MetroMini

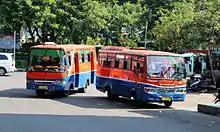
A MetroMini "ngetem" at Rawasari bus stop while another one is overtaking it.

MetroMini buses are numbered and travel along designated routes. The numbers are sometimes a little hard to spot since they are posted in a somewhat random fashion on the buses, usually on the front and back windows and sometimes (or alternatively) on the side windows as well. There are also designated bus stops but the bus stops are rarely used. Rather, passengers just wave down the slowly travelling passing buses and later just indicate the spot where they wish to alight. Conductors hanging out of the front or rear doors of the minibuses who are often shouting the destination as the buses travel along (such as, "Senen, Senen, Senen" on route Nos 001 to 010 listed below), facilitate these arrangements. For foreign visitors who may be unsure of routes, often the best thing to do is just ask another passenger for directions.